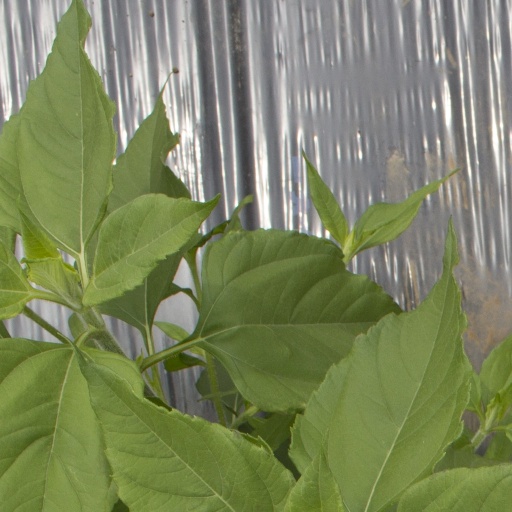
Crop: Jerusalem artichoke